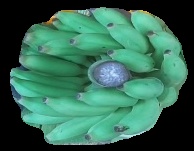
Variety: elakki-bale
Grade: grade2